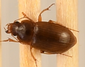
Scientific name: Amara quenseli
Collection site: Onaqui NEON (ONAQ), plot ONAQ_018